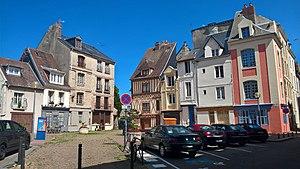
Place du moulin à vent, Dieppe
Dieppe est une commune française située dans le département de la Seine-Maritime en région Normandie.